Kaiser-class ironclad

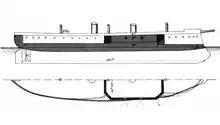
Plan and profile drawing of the class; the shaded areas represent the portion of the ships protected by armor

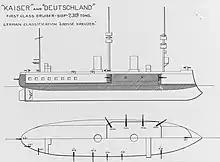
Plan and profile drawing of the class after conversion into armored cruisers

The -class ships were long at the waterline and long overall. They had a beam of and a draft of . At the designed displacement, the vessels displaced . When the vessels were fully loaded, they displaced . Their hulls were built with transverse bulkheads and double longitudinal iron frames; iron plating covered teak backing. The ships had nine watertight compartments and a double bottom that ran for 59 percent of the hull length.